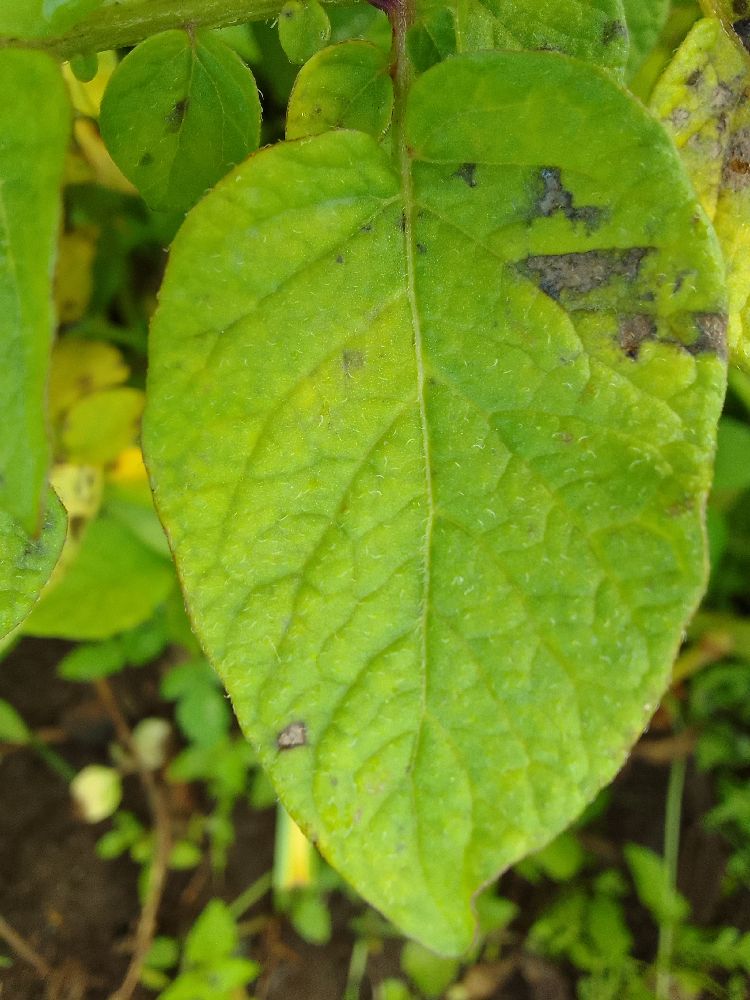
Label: Early blight